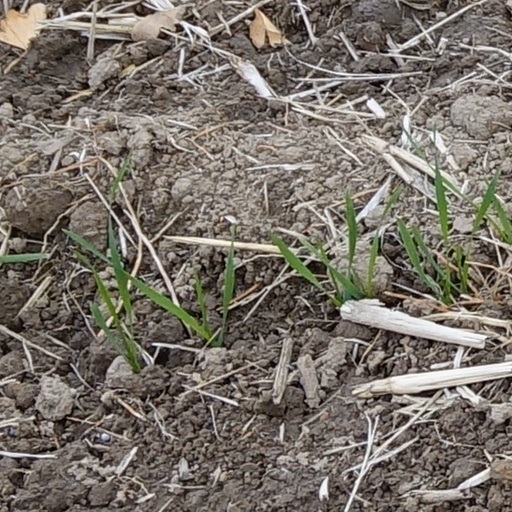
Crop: wheat